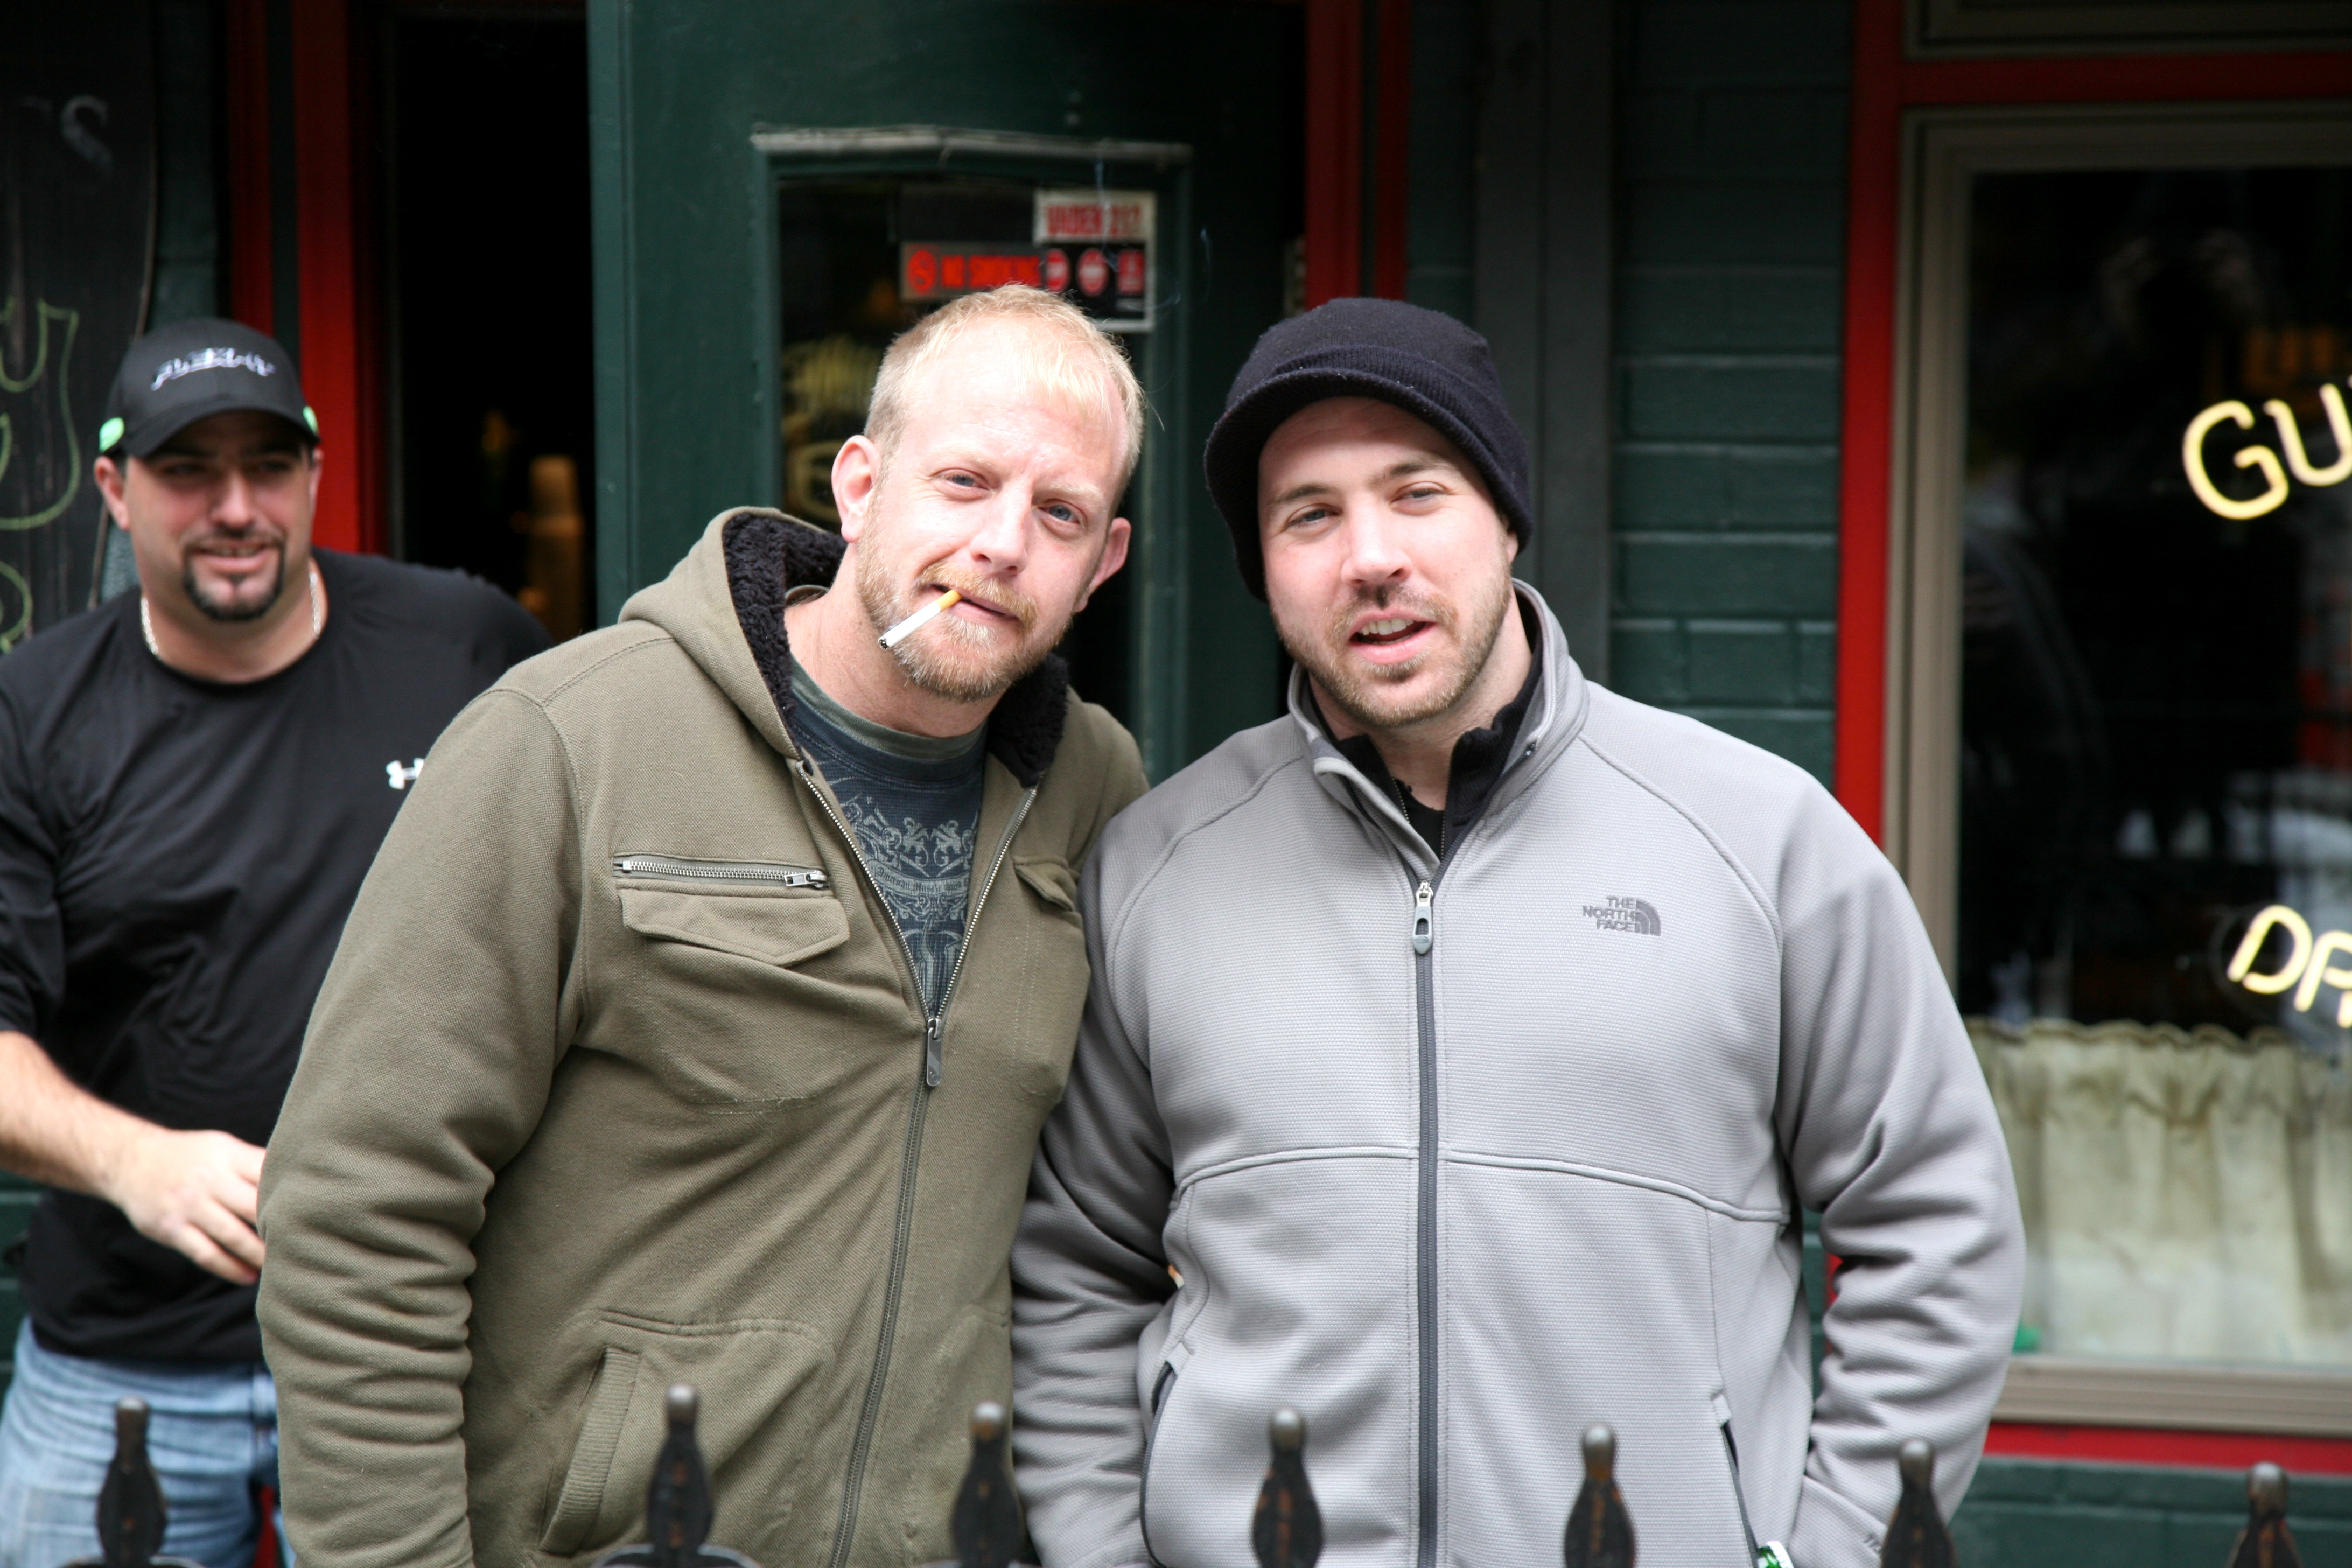
person, manhattan, nyc, newyork, newyorkcity, ny, eastvillage, facial hair